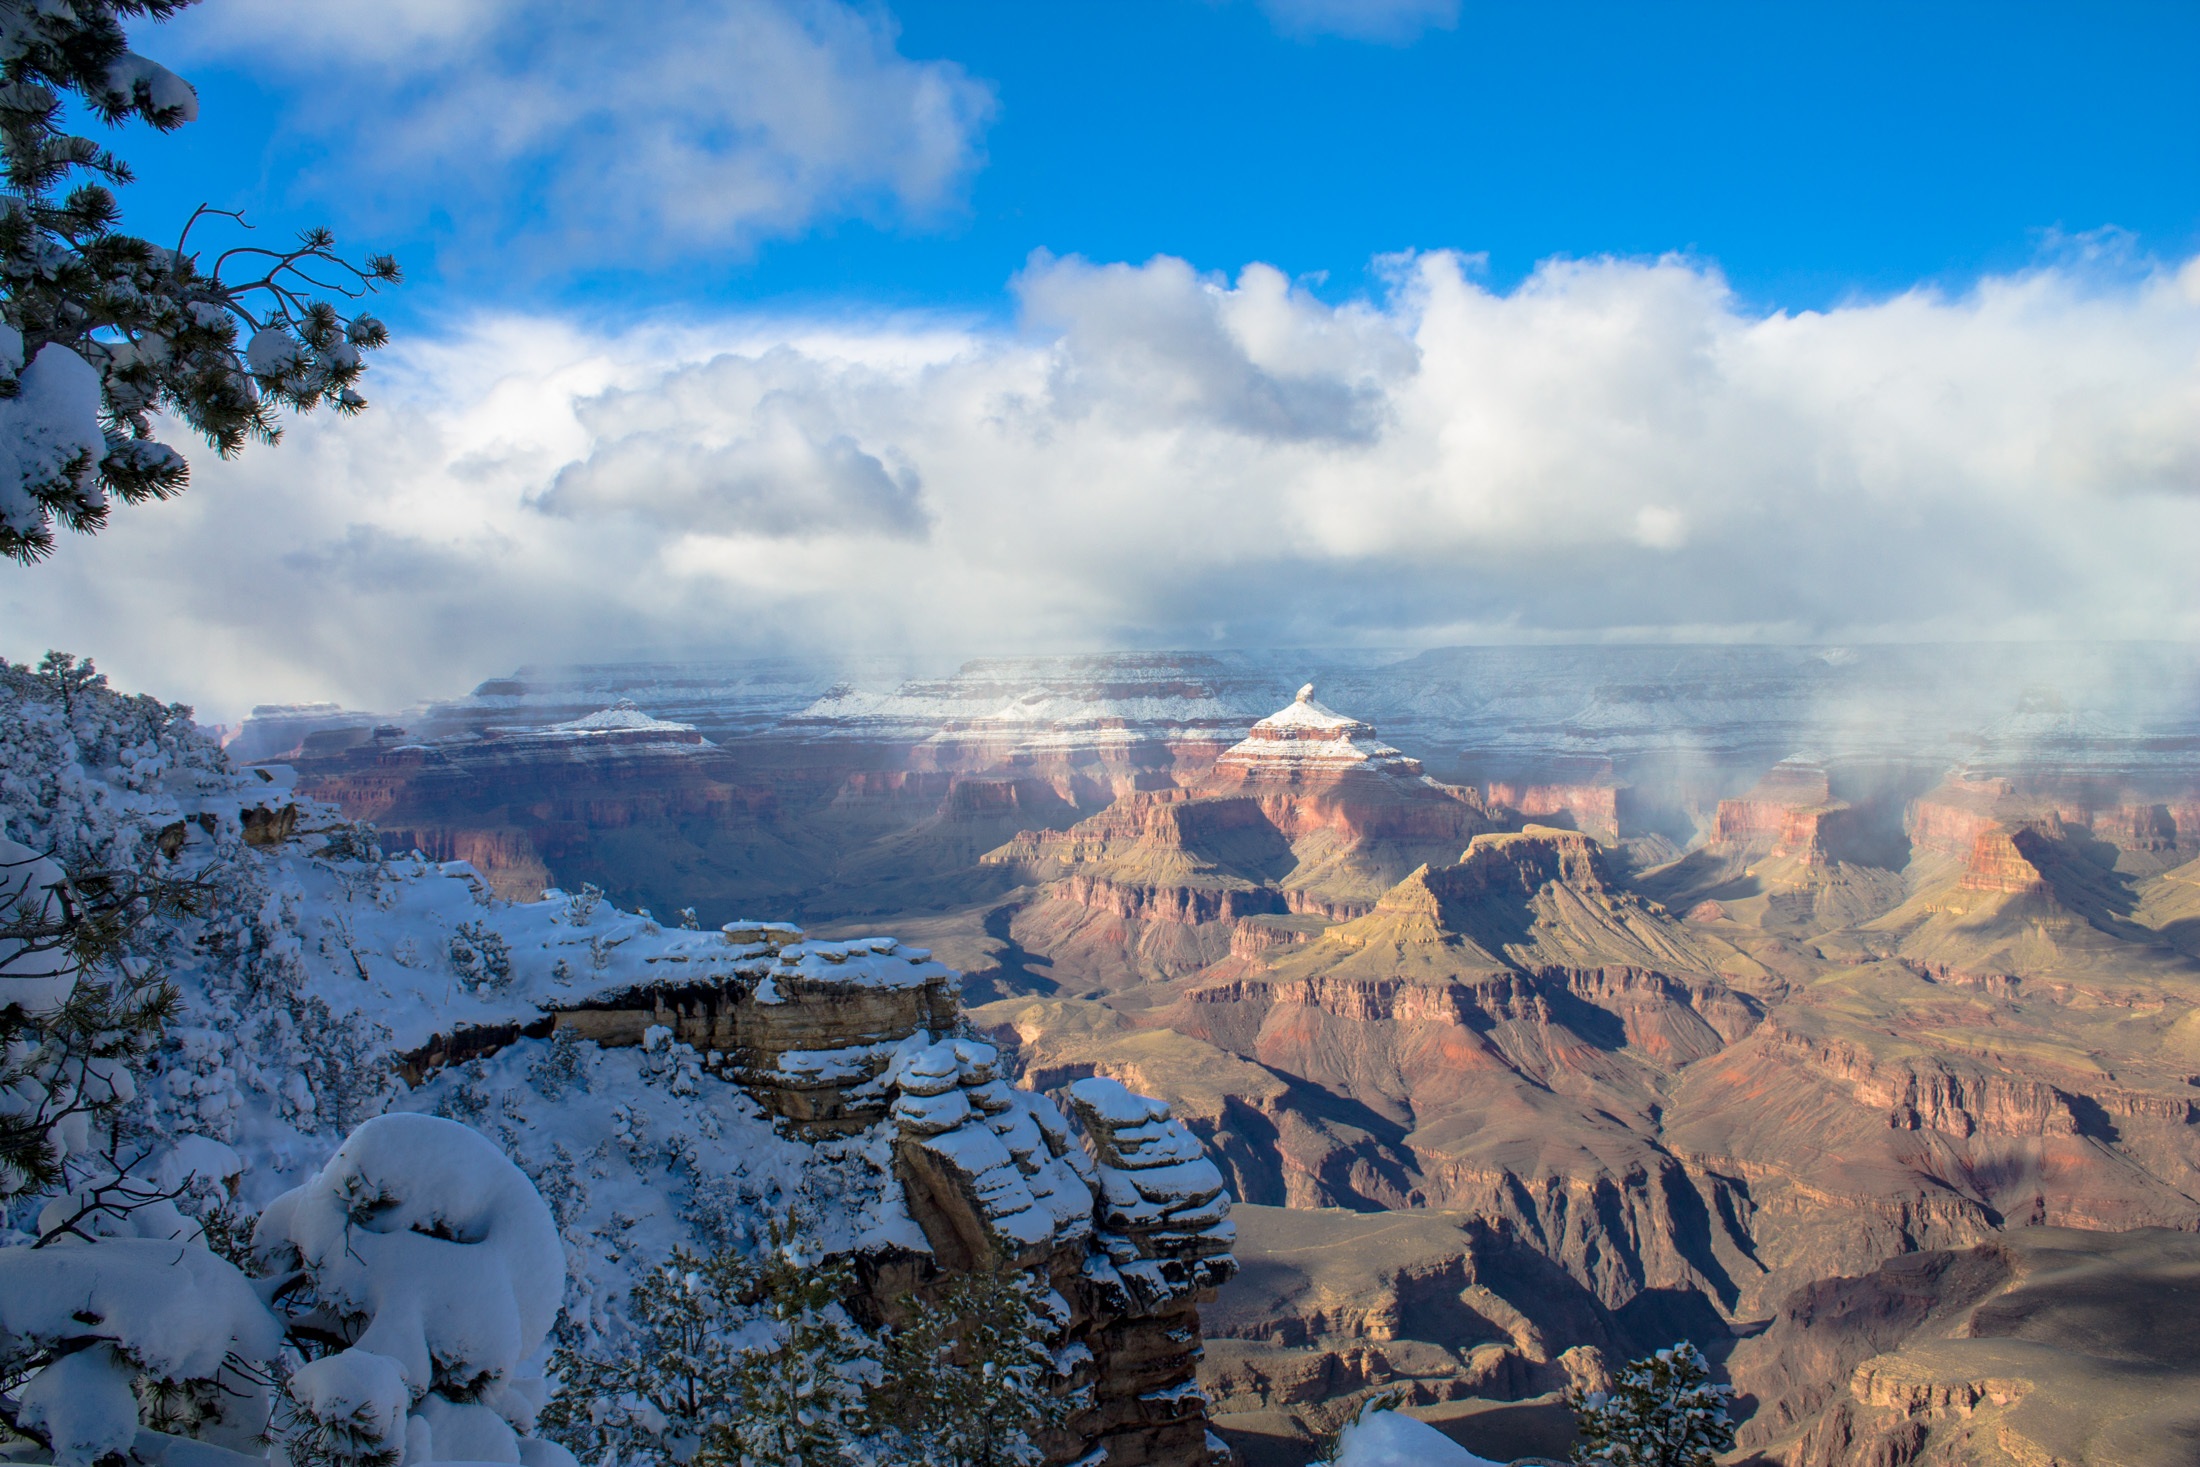
man, landscape, tree, nature, outdoor, rock, wilderness, mountain, snow, winter, cloud, people, girl, woman, hiking, morning, desert, boy, valley, mountain range, tourist, travel, formation, reflection, hike, color, natural, park, usa, crack, canyon, tourism, season, erosion, arizona, national, grand, american, geology, hikers, utah, deep, overview, plateau, united, enjoy, az, southwest, states, landform, aerial photography, geographical feature, mountainous landforms, grand canyon winter